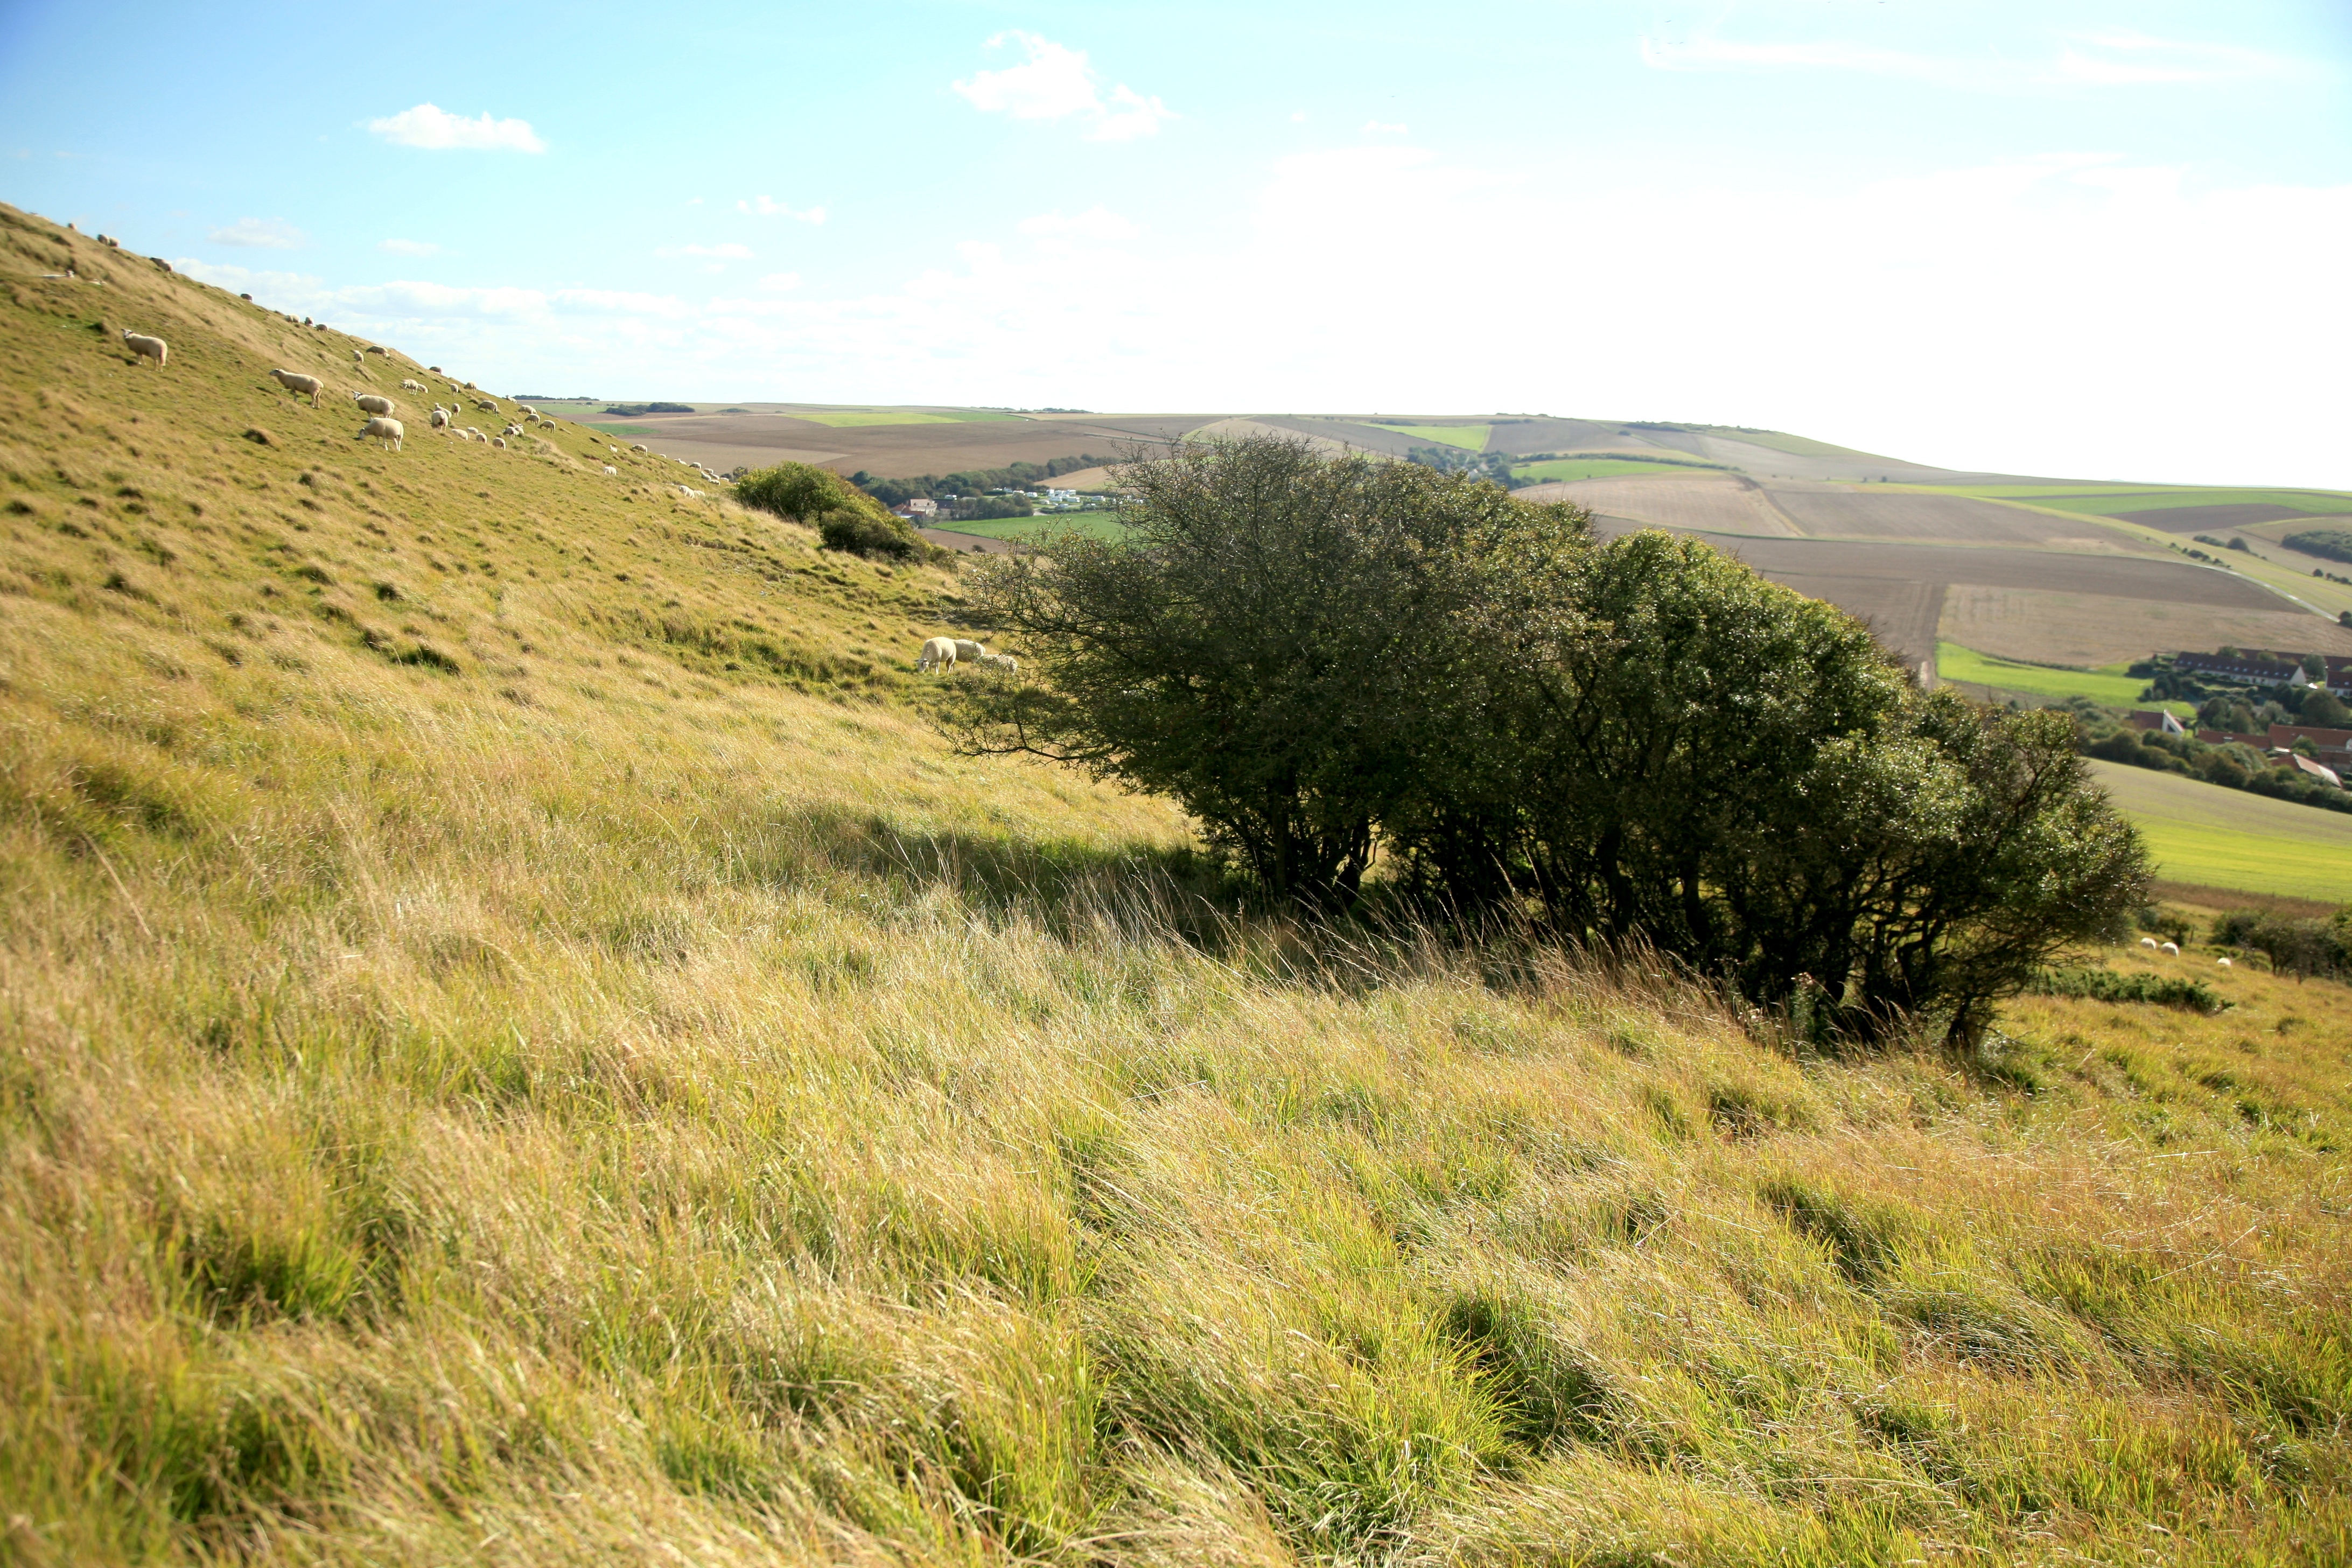
landscape, tree, grass, wilderness, mountain, trail, field, meadow, prairie, countryside, hill, france, pasture, ranch, sheep, soil, terrain, savanna, ridge, plain, grassland, badlands, mount, plateau, francia, arbol, arbre, pradera, campagne, campana, frankrijk, fell, frankreich, baum, habitat, loch, ecosystem, mouton, boom, schapen, mound, ovejas, cotedopale, pasdecaials, campaign, lesescalles, montdhubert, hubertmount, kampagne, steppe, rural area, landform, schafe, pr rie, natural environment, geographical feature, land lot, ecoregion